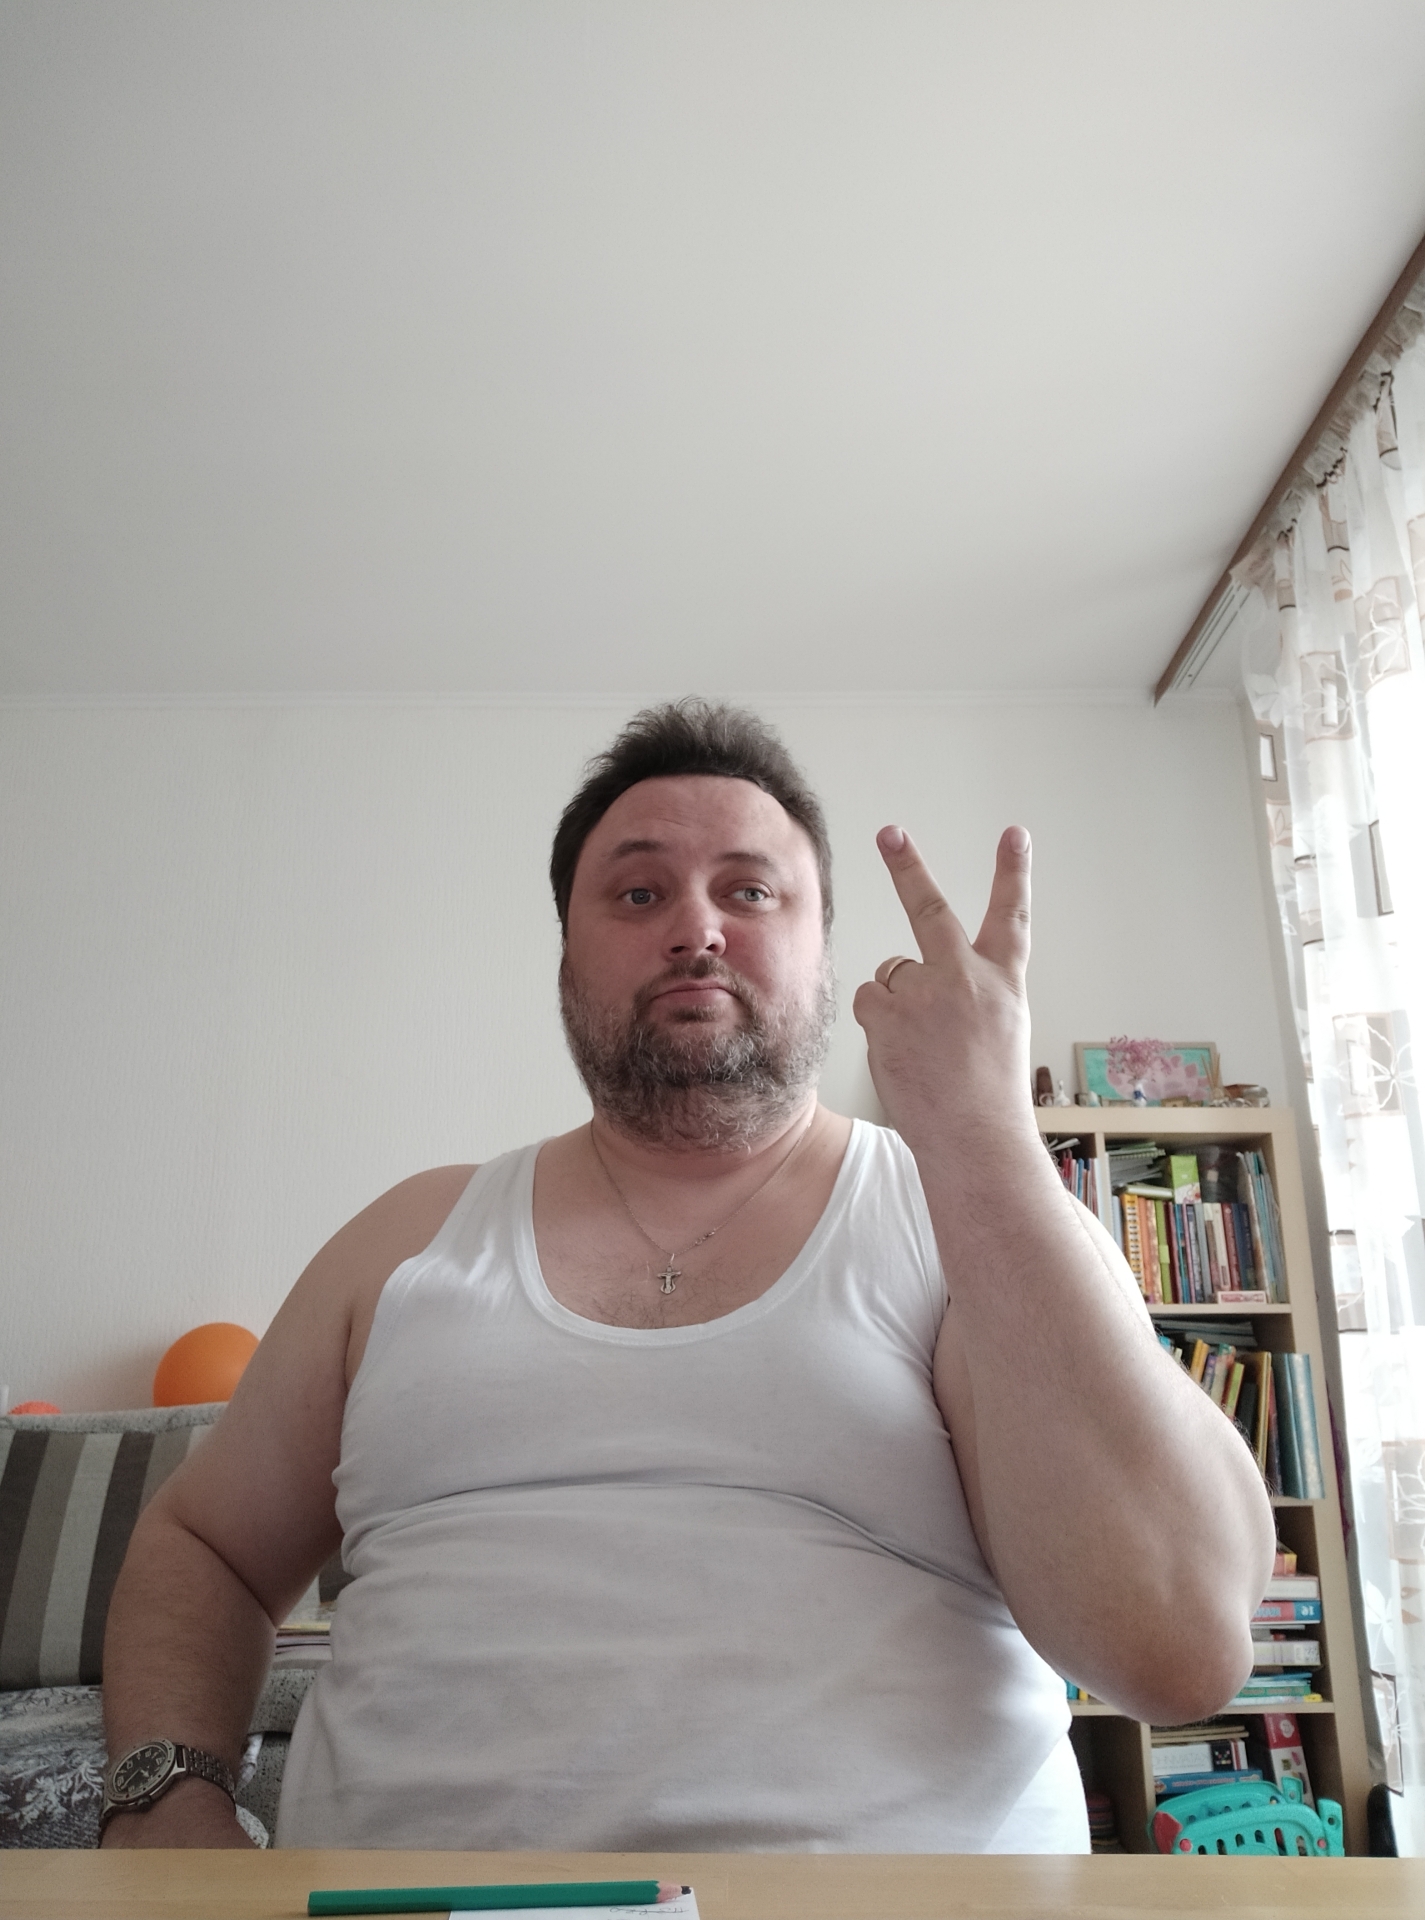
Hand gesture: peace_inverted